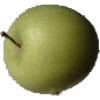
Label: Apple Granny Smith 1